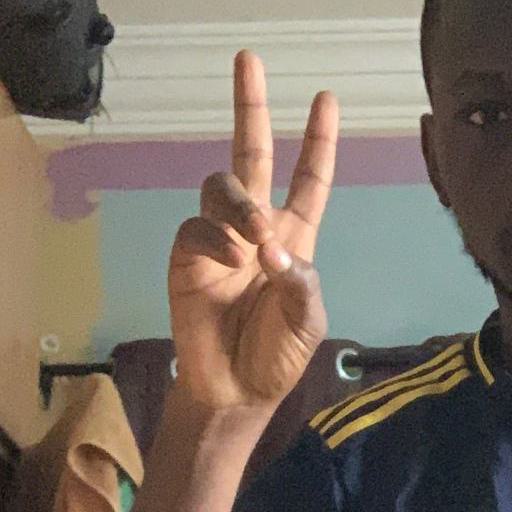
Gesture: peace